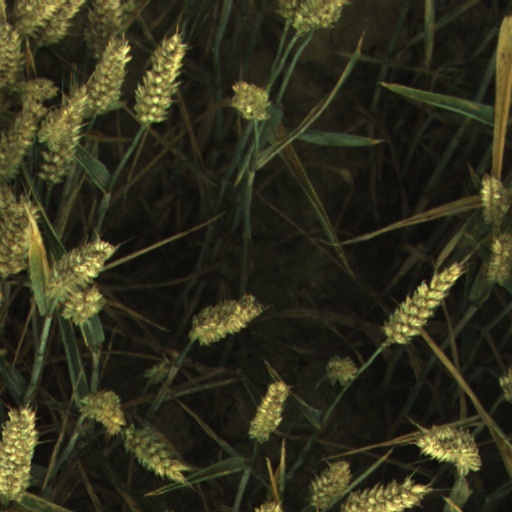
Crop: wheat